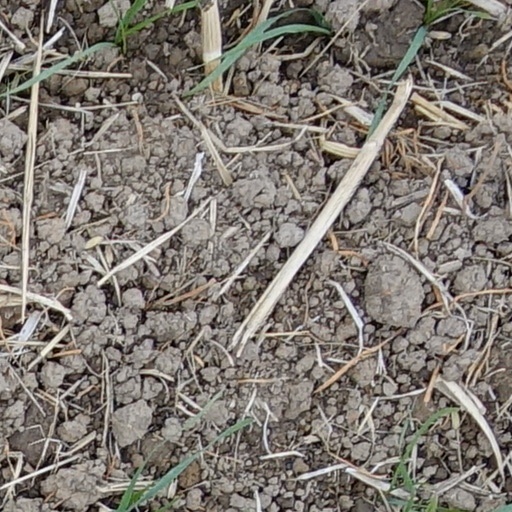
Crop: wheat